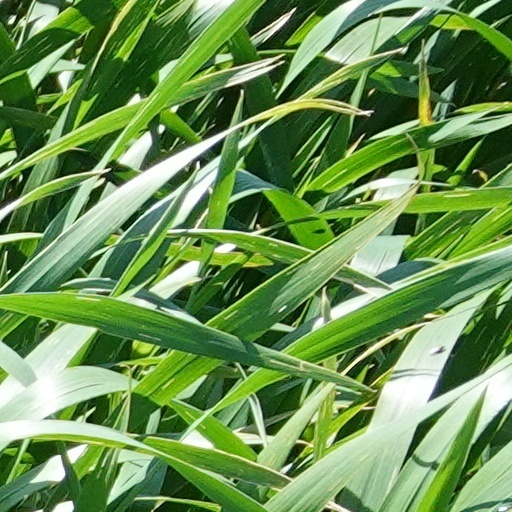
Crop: wheat